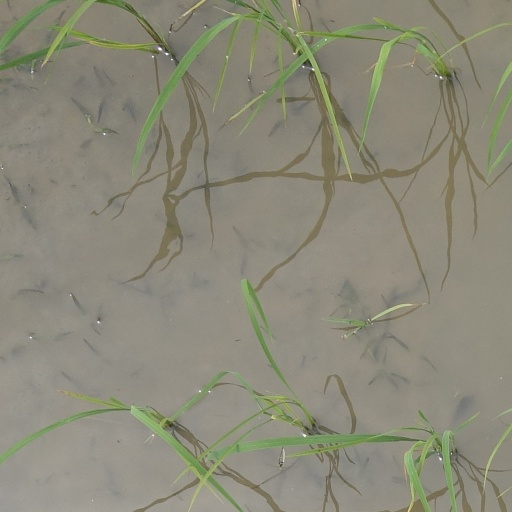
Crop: rice